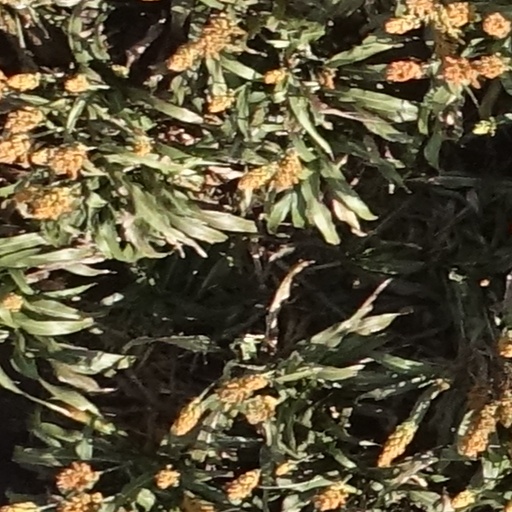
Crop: sorghum